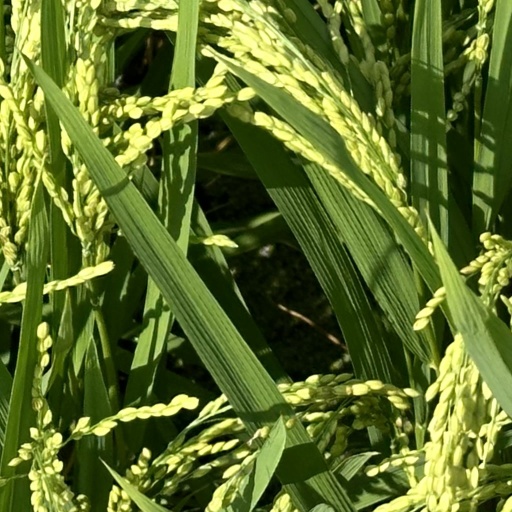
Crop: rice